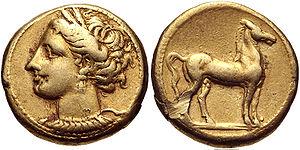
L'histoire de Carthage n'est guère facile à étudier du moins dans sa composante phénico-punique en raison de son assujettissement par les Romains à la fin de la Troisième guerre punique en 146 av. J.-C. Il ne reste en effet que peu de sources primaires carthaginoises et celles disponibles soulèvent davantage de questions qu'elles n'aident à la compréhension de l'histoire de la ville qui se posa en rivale de Rome.
Le sicle est une ancienne unité de poids ainsi qu’une devise monétaire en usage parmi plusieurs peuples du Levant dont les anciens Hébreux. Il semble avoir, à l’origine, fait référence à une unité de mesure équivalente à une certaine quantité d’orge qui a varié avec les lieux et les époques.